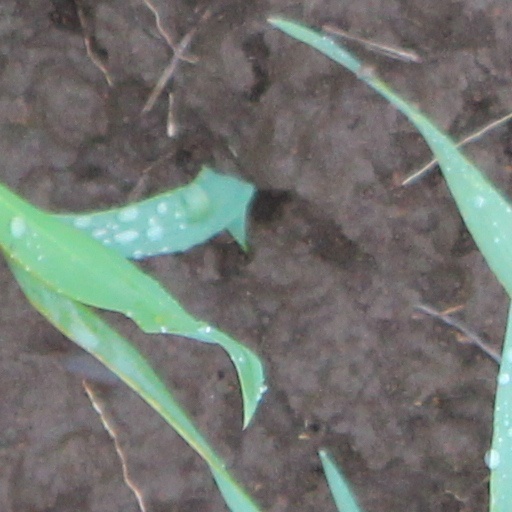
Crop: wheat